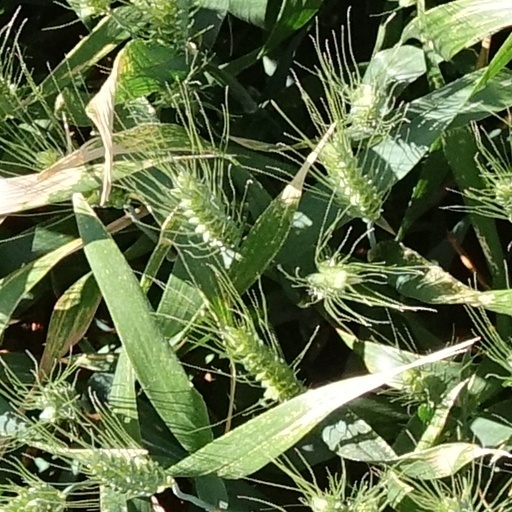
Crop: wheat